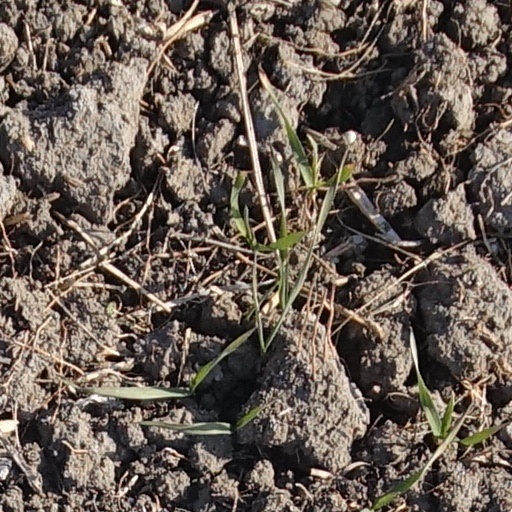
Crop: wheat